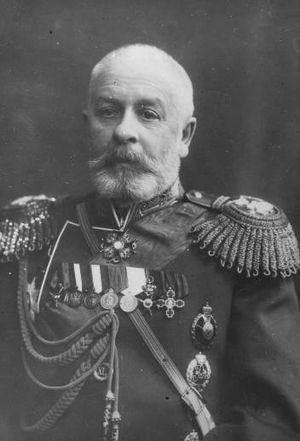
Ivan Foullon, né le 23 juillet 1844 et mort le 1920 à Petrograd, est un adjudant-général et général d'infanterie dans l'armée russe impériale. Il provient d'une famille de Russes allemands.
Gueorgui Apollonovitch Gapone, né le 5 février 1870 et mort le 28 mars 1906 à Ozerki dans la banlieue de Saint-Pétersbourg, est un prêtre orthodoxe russe.